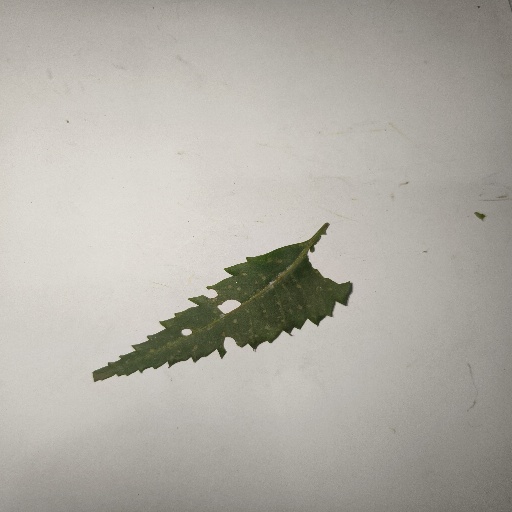
Species: Neem
Leaf condition: Shot Hole Leaf